Caprices (film)

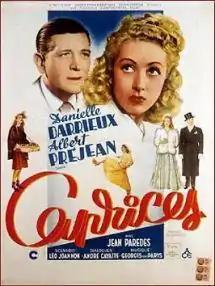
Theatrical poster

Caprices is a 1942 French comedy film starring Danielle Darrieux and Albert Préjean, and was directed by Léo Joannon, who co-wrote screenplay with André Cayatte and Jacques Companéez for the German run film company Continental Films who made films to take the place of banned American films. It was released on VHS by TF1 Vidéo in France on 1 January 1998.